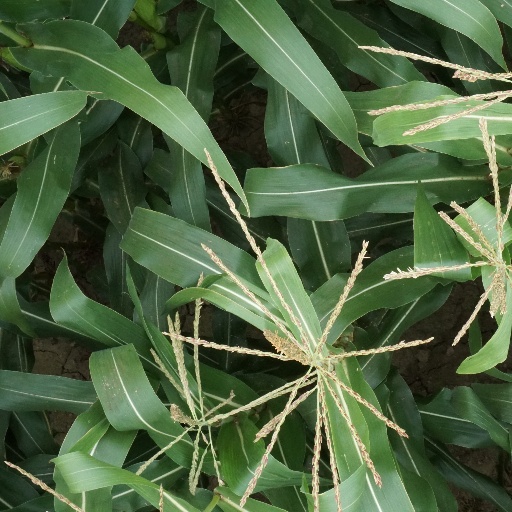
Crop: maize; corn